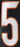
Number: 5